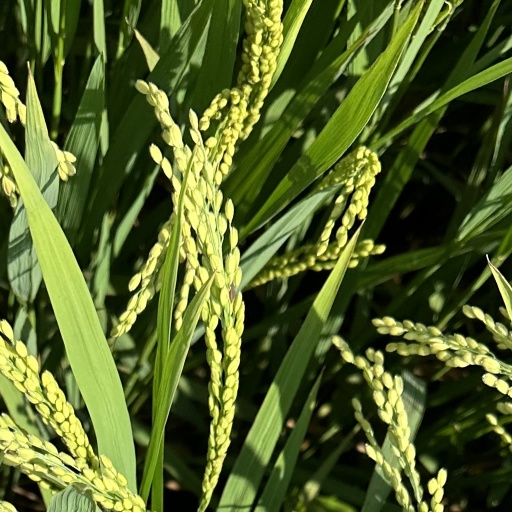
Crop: rice